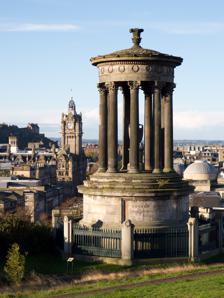
Building: Dugald Stewart Monument
Country: United Kingdom
Year built: 1831
Dugald Stewart Monument 55°57′19″N 3°10′56″W / 55.95528°N 3.18222°W / 55.95528; -3.18222 Location Calton Hill , Edinburgh , Scotland Designer William Henry Playfair Material stone Completion date August 1831 Dedicated to Dugald Stewart The Dugald Stewart Monument is a memorial to the Scottish philosopher Dugald Stewart (1753–1828). It is situated on Calton Hill overlooking the city of Edinburgh and was designed by Scottish architect William Henry Playfair . Background Dugald Stewart was a professor at the University of Edinburgh and a key figure during the Scottish Enlightenment , holding the chair of moral philosophy from 1786 until he died in 1828. The Royal Society of Edinburgh commissioned the monument and selected its site in 1830. It was completed in September 1831., and is a category A listed building as of 19 April 1966. Playfair's design is based on the Choragic Monument of Lysicrates in Athens , Greece, and is a circular temple of nine fluted Corinthian columns around an elevated urn, on a circular podium. This example of the architecture of ancient Greece had been brought to wider attention by James "Athenian" Stuart and Nicholas Revett 's illustrated survey, The Antiquities of Athens , published in 1762. The choragic form was also used for the nearby contemporaneous Robert Burns Monument , designed by Thomas Hamilton . Playfair also designed the nearby National Monument of Scotland (with Charles Robert Cockerell ) and was also responsible for the thoroughfare that encircles Calton Hill on three sides, comprising Royal Terrace , Carlton Terrace and Regent Terrace 180° panorama of the Edinburgh skyline at dusk in early October from Calton Hill, Dugald Stewart Monument References